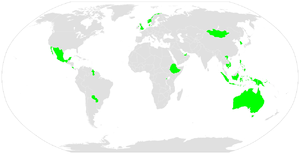
Le Global Green Growth Institute est une organisation internationale fondée sur un traité, dont le siège est à Séoul, Corée du Sud. L'organisation vise à promouvoir la croissance verte, un paradigme de croissance caractérisé par un équilibre entre la croissance économique et l'environnement. Le GGGI fait de la recherche et encourage l'engagement pour la croissance verte, notamment dans les pays en développement, et l’abandon du paradigme actuel fondé sur le développement industriel.